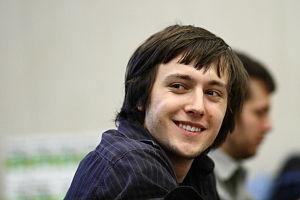
Ilya Zhitomirskiy, né le 12 octobre 1989 et mort le 12 novembre 2011, est un programmeur et entrepreneur russo-américain, connu pour être le cofondateur du réseau social libre Diaspora*.